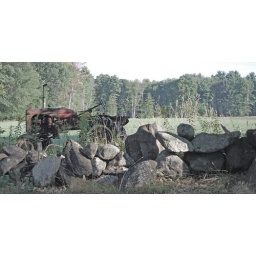
Old Allis Chalmers tractor found in a field with a stone wall fence in New Hampshire.